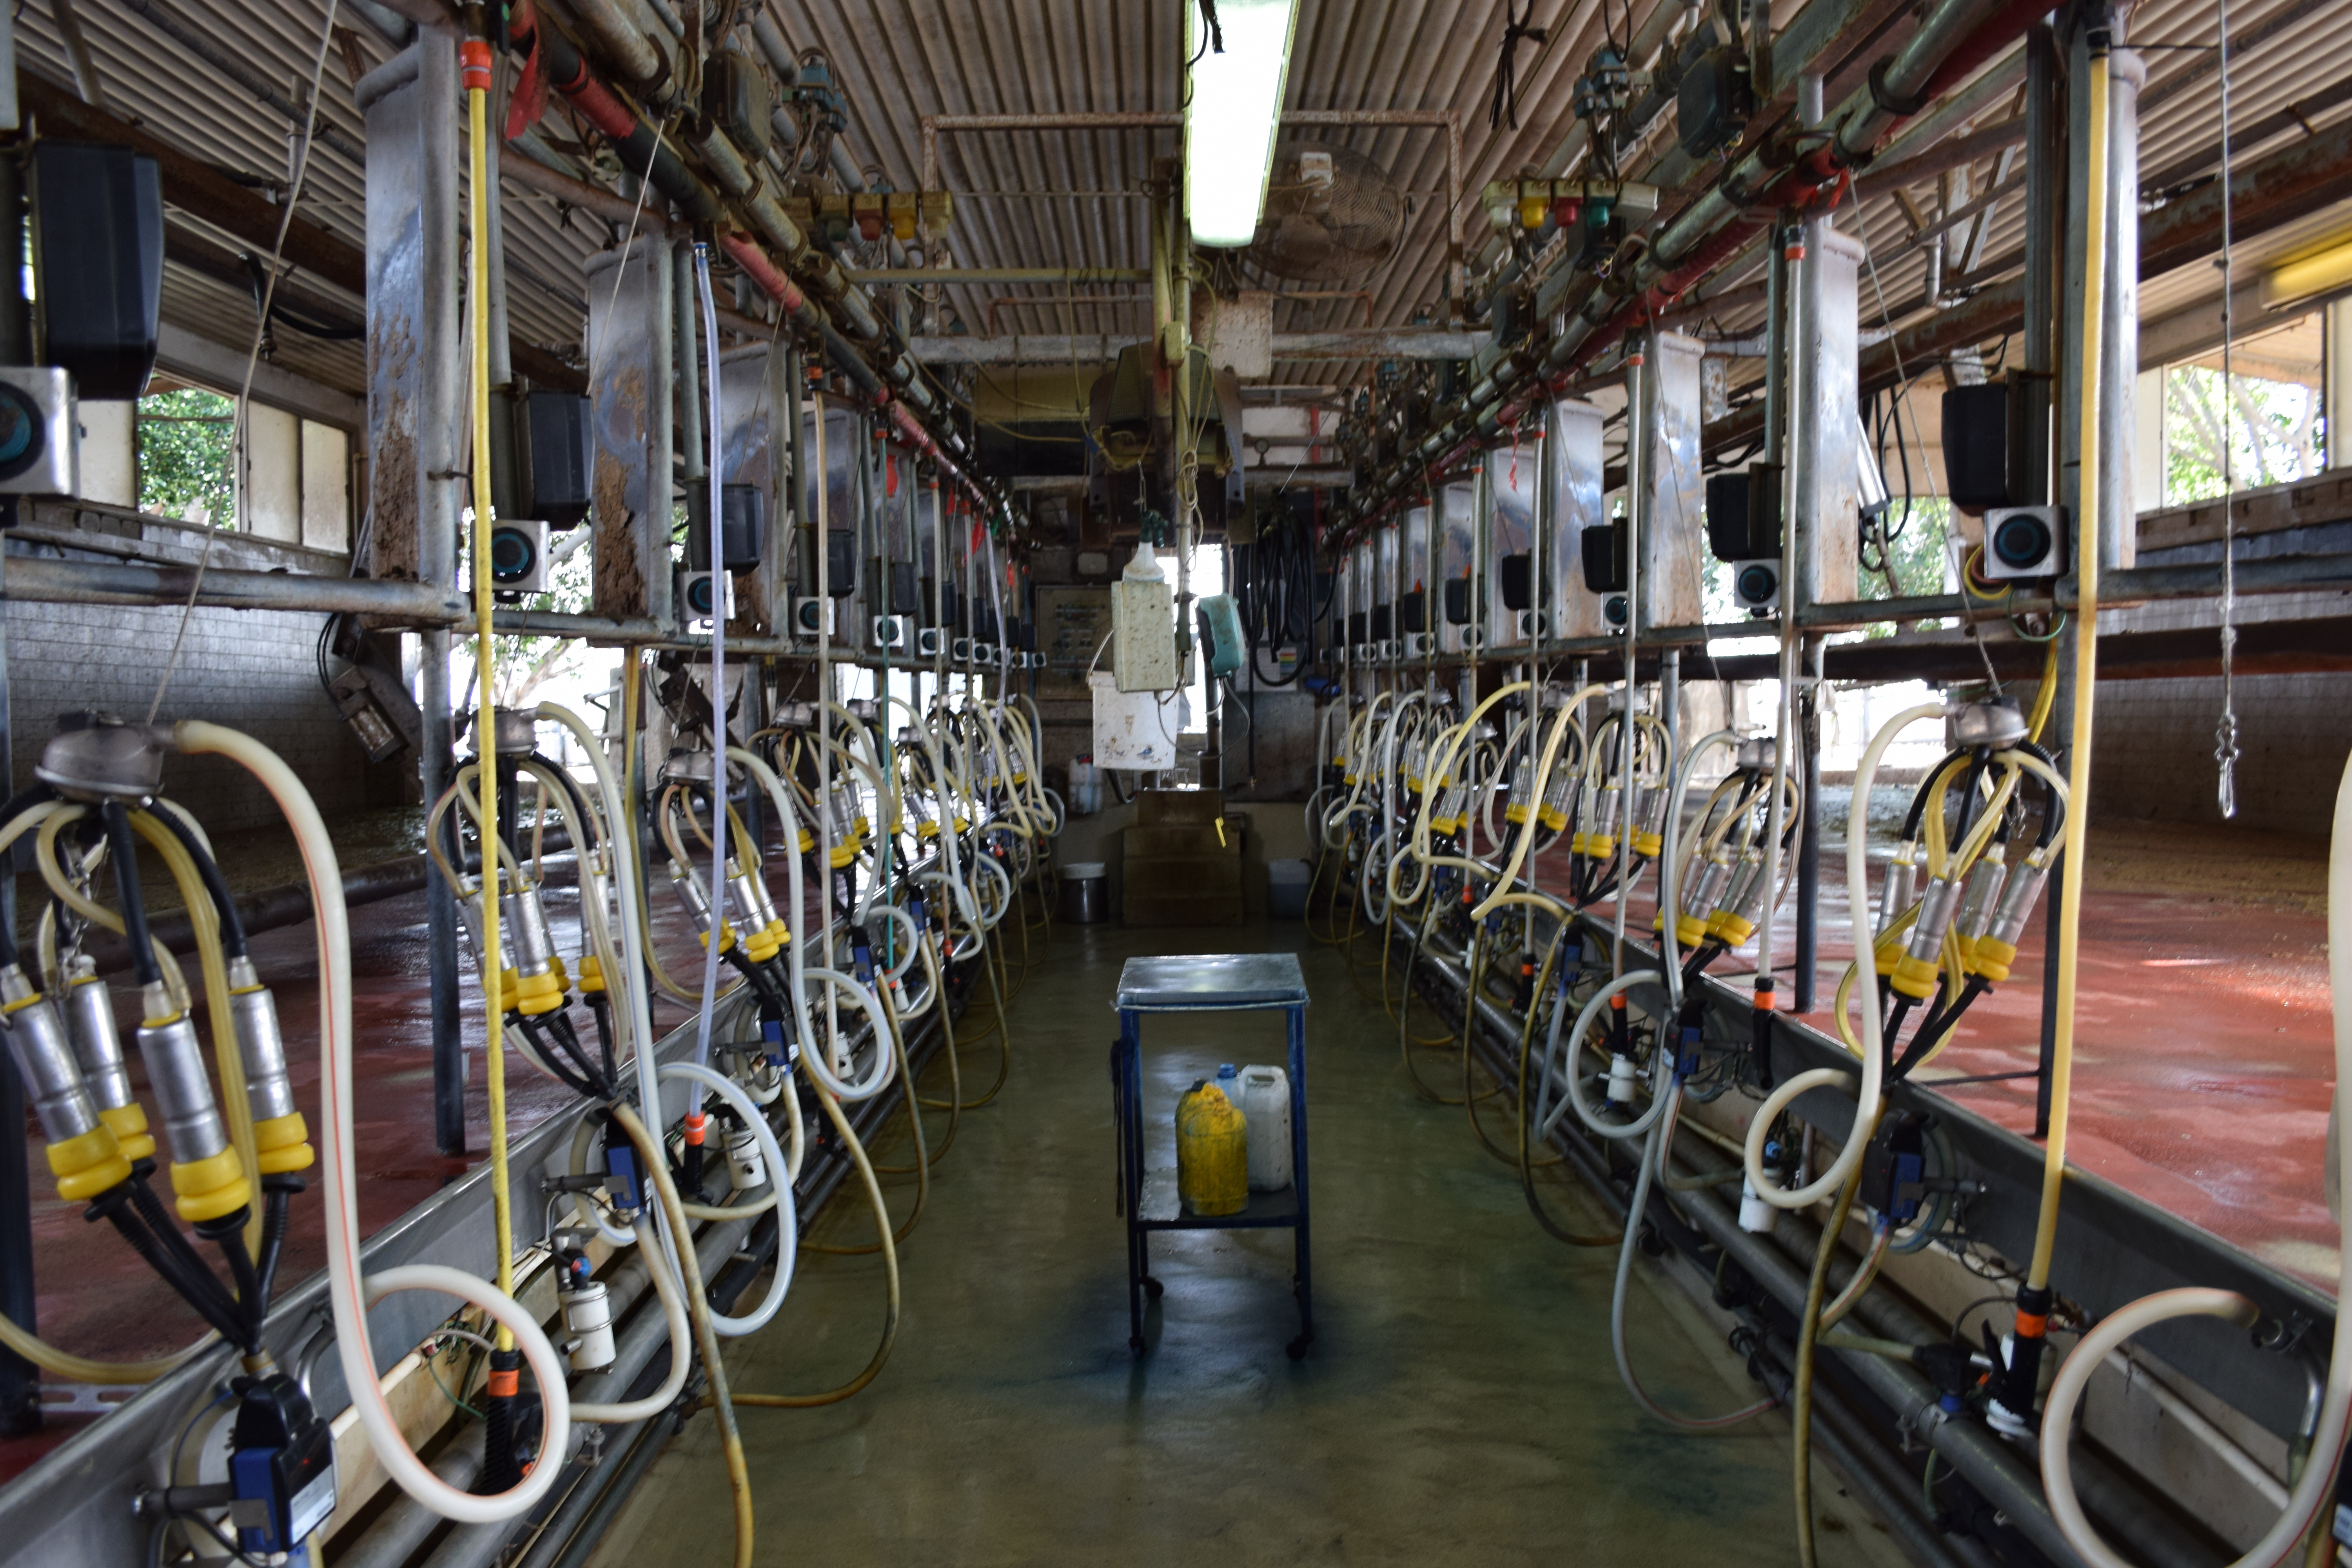
transport, vehicle, public transport